September Days

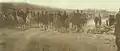
Army of Islam attack on Baku

Since April 1918, the city of Baku had been governed by a "Soviet" (council) under the leadership of the Bolshevik Stepan Shahumyan. The Baku Sovnarkom or Soviet had been collaborating with the local branch of the Armenian Dashnaktsutiun party to establish control over the city and its surrounding environs but by the beginning of the summer of that year, it found itself under increasing threat by the advancing armies of the Ottoman Empire. The armed forces of the two sides clashed in June and July but the forces loyal to the Baku Soviet were unable to halt the joint Ottoman-Azerbaijani offensive and were forced to retreat. With the Ottomans and Azeris poised to strike Baku and with no promise of material support from Moscow, the Baku Soviet was forced to turn to a British expeditionary force which was stationed in the region under the command of Major General Lionel C. Dunsterville. Although Shahumyan was under orders from Moscow to deny entry to the British, he was overruled by his peers in the Soviet, who formally requested British help in late July. On July 31, Shahumyan and the other Bolshevik members of the Baku Sovnarkom resigned from their posts and control of the city was assumed by the Centro-Caspian Dictatorship.